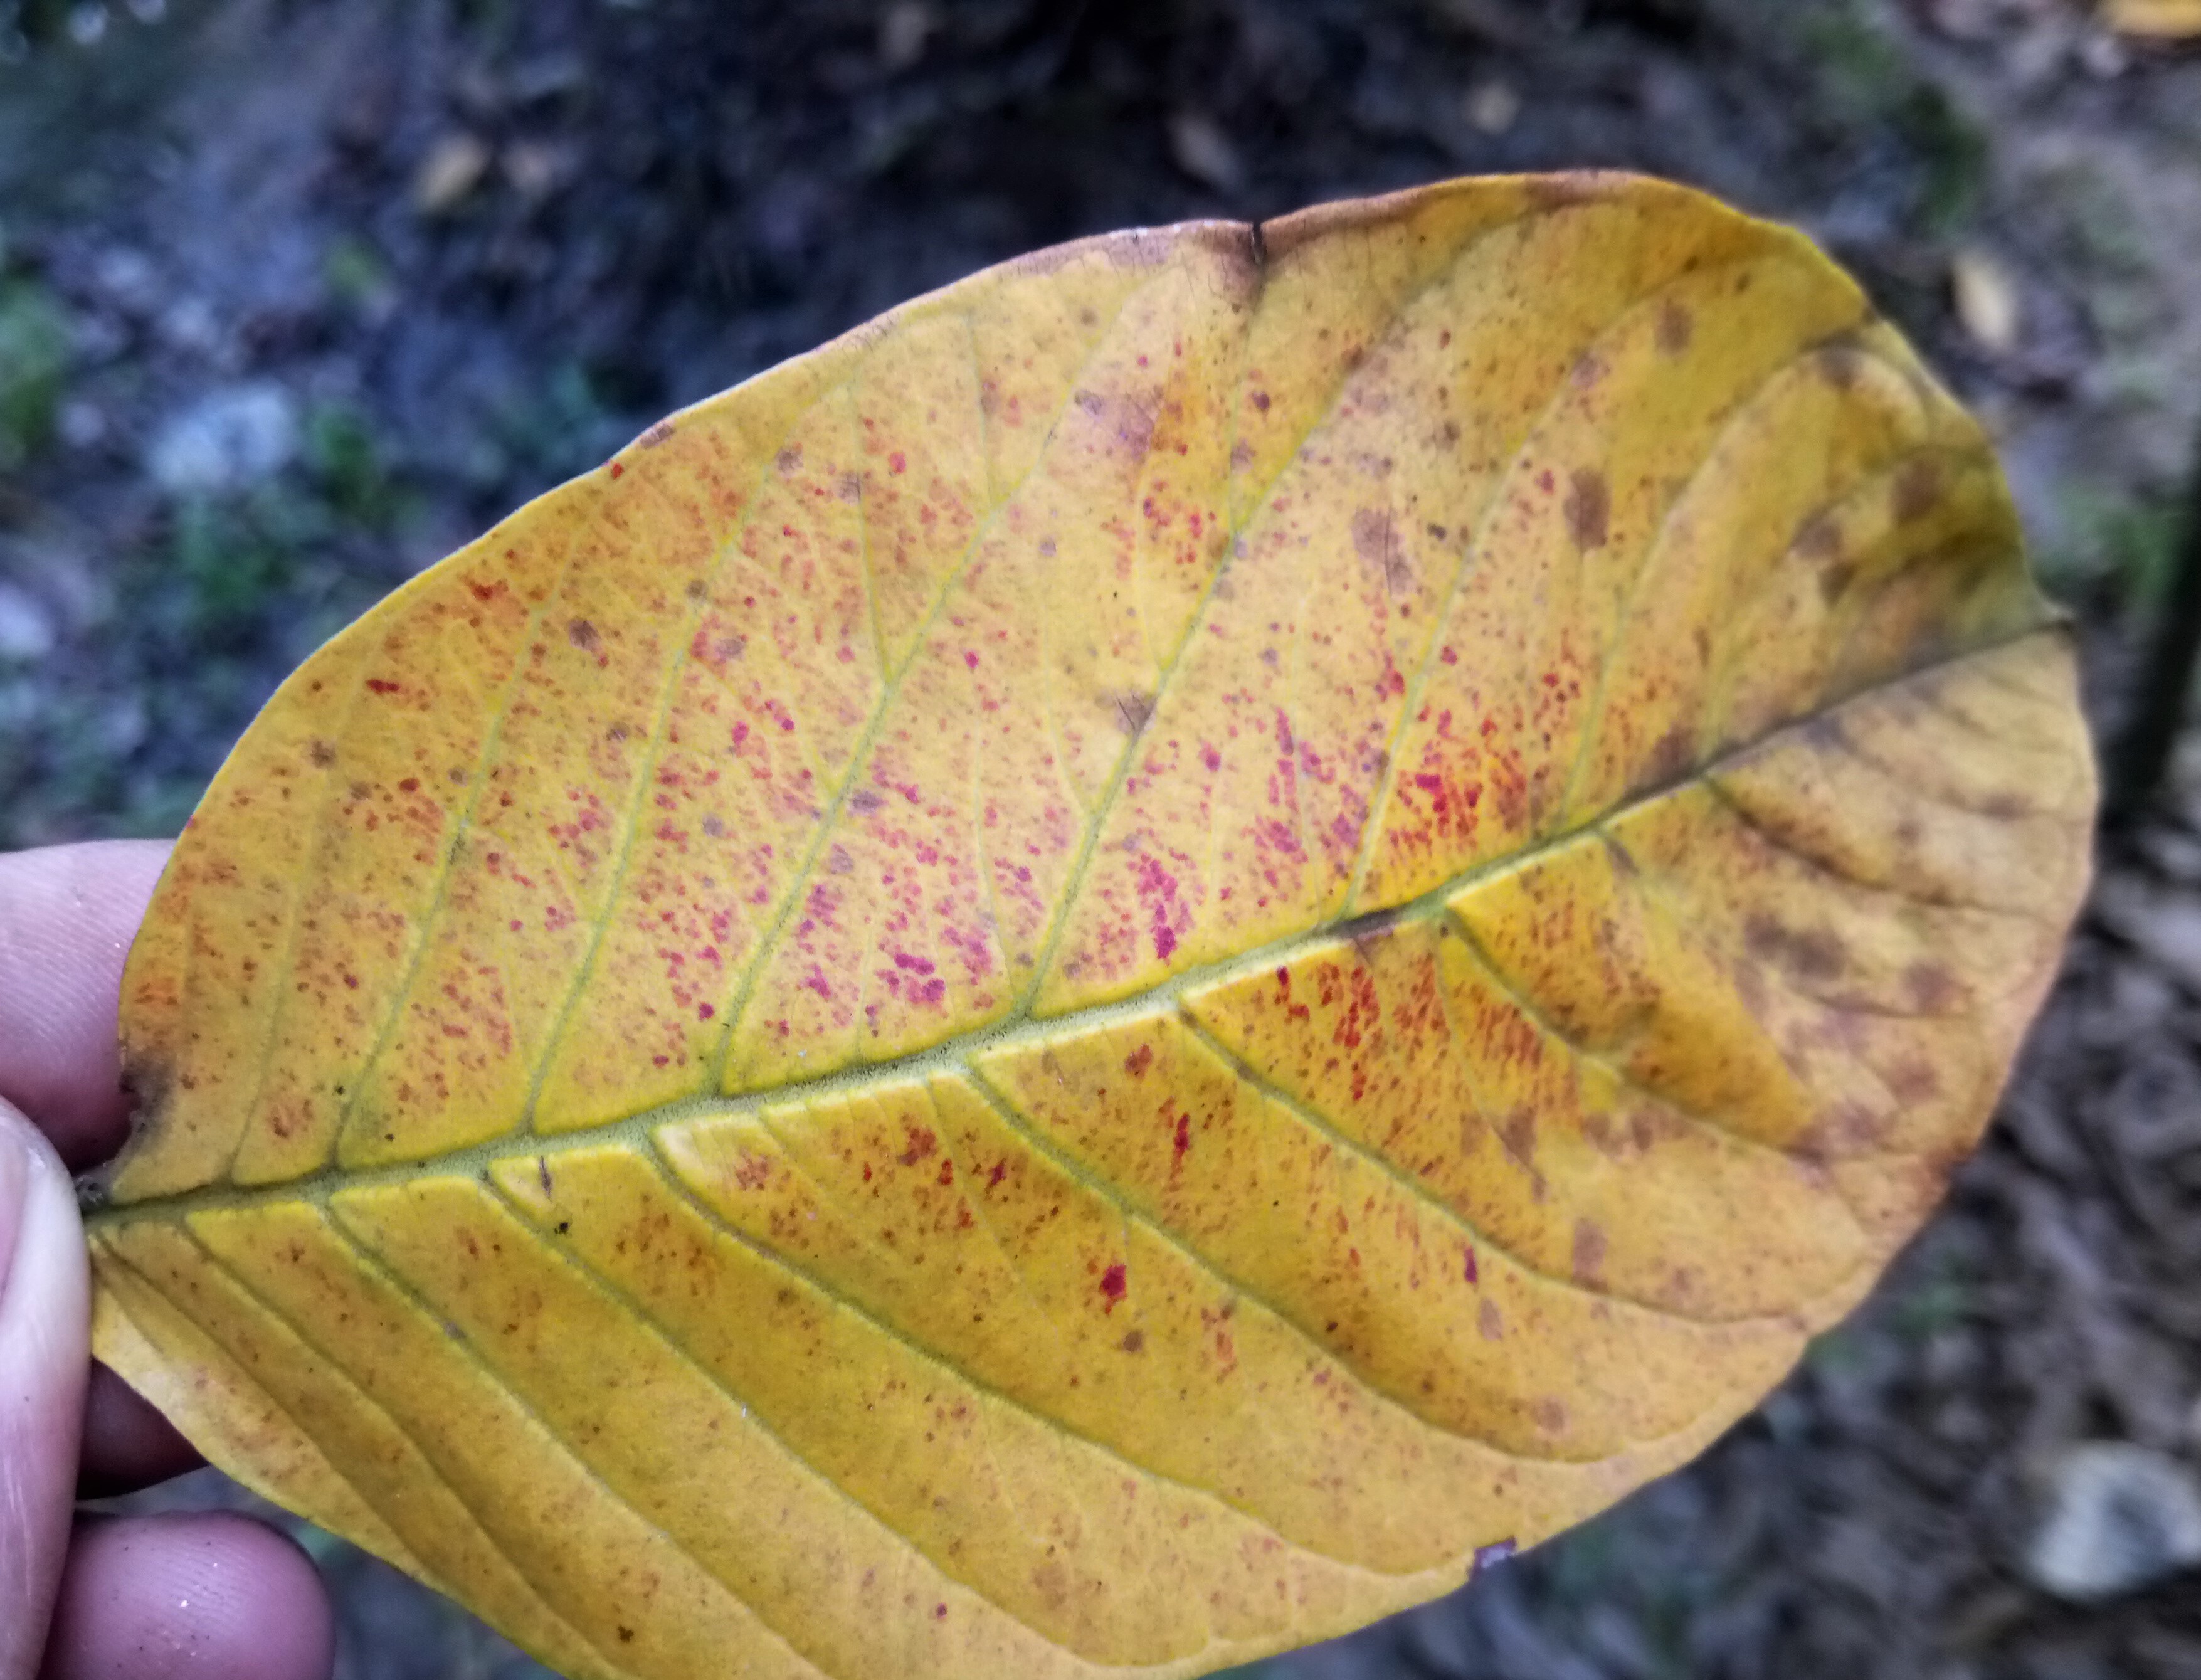
Label: Red rust